Bromadiolone

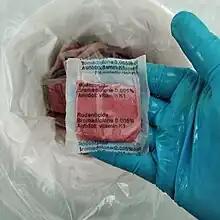
Paste contains bromadiolone (0.005%)

Bromadiolone can be absorbed through the digestive tract, through the lungs, or through skin contact. The pesticide is generally given orally. The substance is a vitamin K antagonist. The lack of vitamin K in the circulatory system reduces blood clotting and will cause death due to internal hemorrhaging.